Phillips University

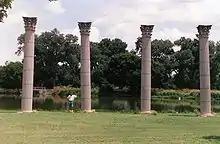
Pillars from the Sunken Gardens at Phillips University

Phillips University was a private university in Enid, Oklahoma. It opened in 1906 and closed in 1998. It was affiliated with the Christian Church (Disciples of Christ). It included an undergraduate college and a graduate seminary. The university was also home to the Enid-Phillips Symphony Orchestra, and its campus regularly hosted events for the Tri-State Music Festival.